FADS Fun Sticks

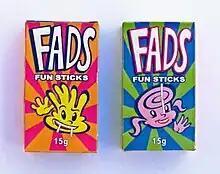
FADS Fun Sticks (2000s onwards)

FADS Fun Sticks, formerly known as FAGS, and later FADS, are a brand of candy cigarette made by Riviera Confectionery (a division of Fyna Foods Australia) in Victoria, Australia. First produced as FAGS (formerly used as British/Australian slang for cigarettes) in 1943, during the 1990s, the product was renamed FADS amidst concerns of it promoting smoking to children, as well as pejorative connotations of the word. During the 2000s, "Fun Sticks" was added to the name to further distance the product from its connection to cigarettes.